Greifswalder Oie

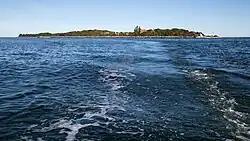
Greifswalder Oie, 2016

After World War I, only one family remained on the island, that of Fritz Halliger who lived a natural and self-sustaining life with his children, who he himself educated. In 1928 he built a pension and restaurant on the island to service the guests to the island. Many prominent people such as Asta Nielsen and Thomas Mann visited the island during this time and it became the backdrop to the 1932 movie "F.P.1".